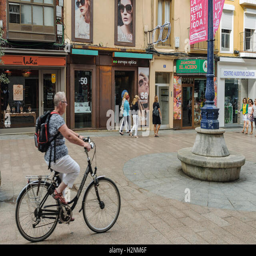
adult woman mounted on a bicycle with rucksack on the back for a shopping street in the city